Ramat Rachel

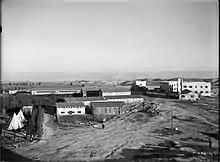
Ramat Rachel, 1937

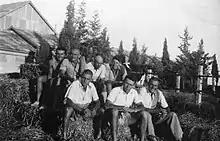
Members of Ramat Rachel, 1944

During the 1948 Arab–Israeli War, it was temporarily cut off from the city.